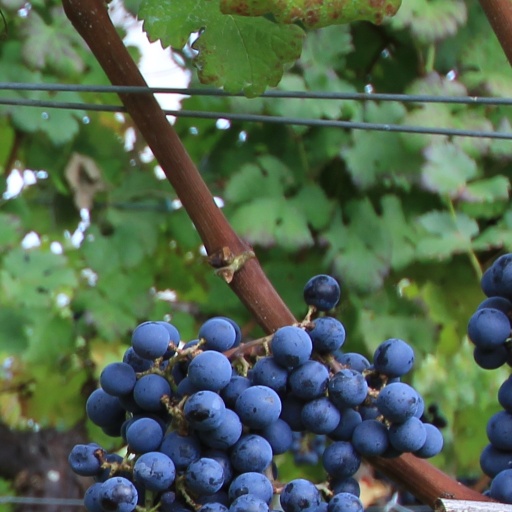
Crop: grape